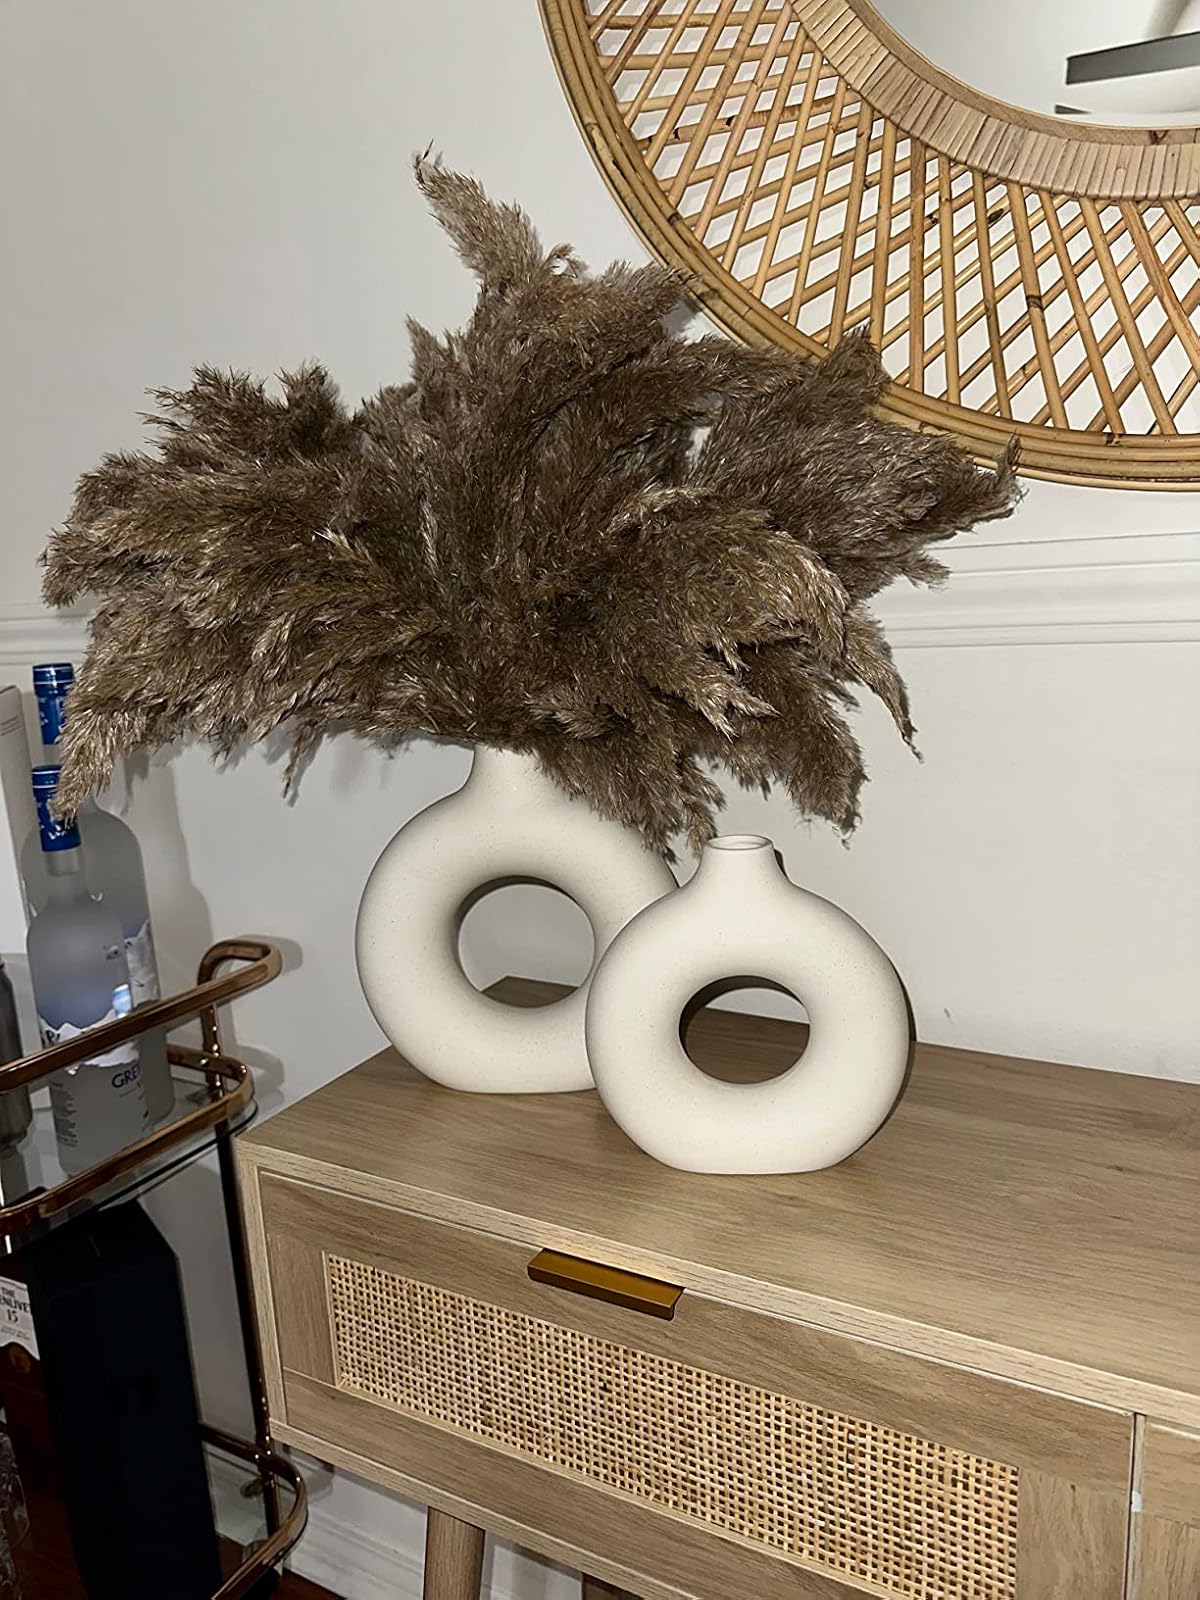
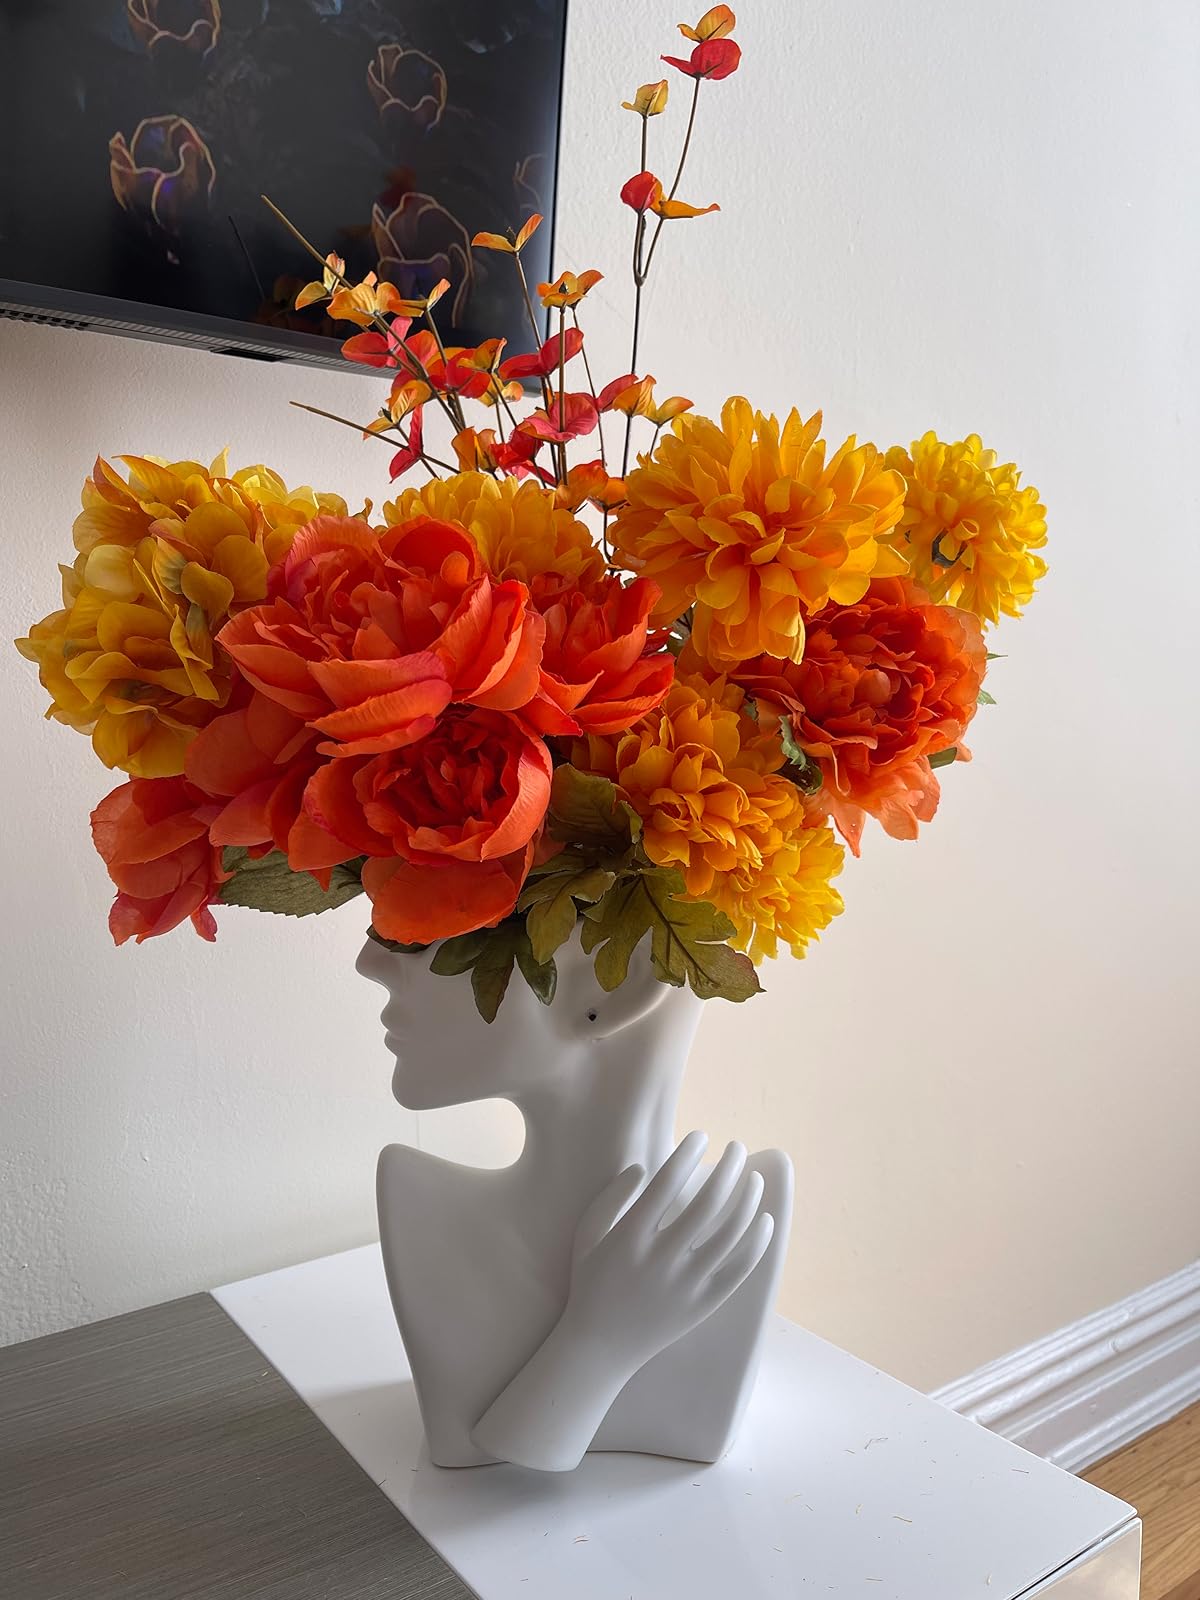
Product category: vase
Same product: no